Iris tectorum

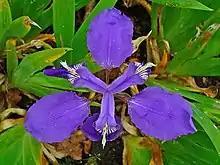
Flower of "Iris tectorum"

"Iris tectorum" is commonly called the 'roof iris' because it was grown in the thatch of Chinese and Japanese houses. There are several theories as to why;